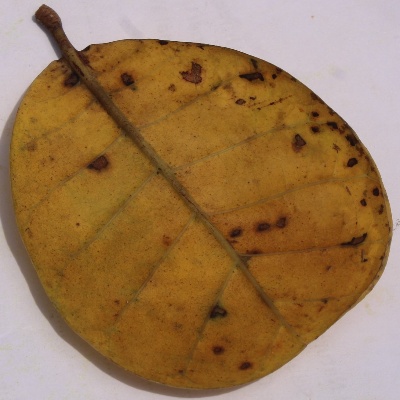
Crop: Cashew
Condition: anthracnose